List of international cricketers called for throwing

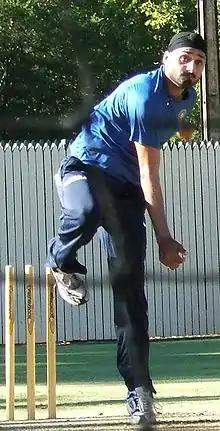
Harbhajan, pictured here bowling in the nets.

Players who have been reported to the ICC because of official concerns about their bowling actions and subsequently sanctioned.